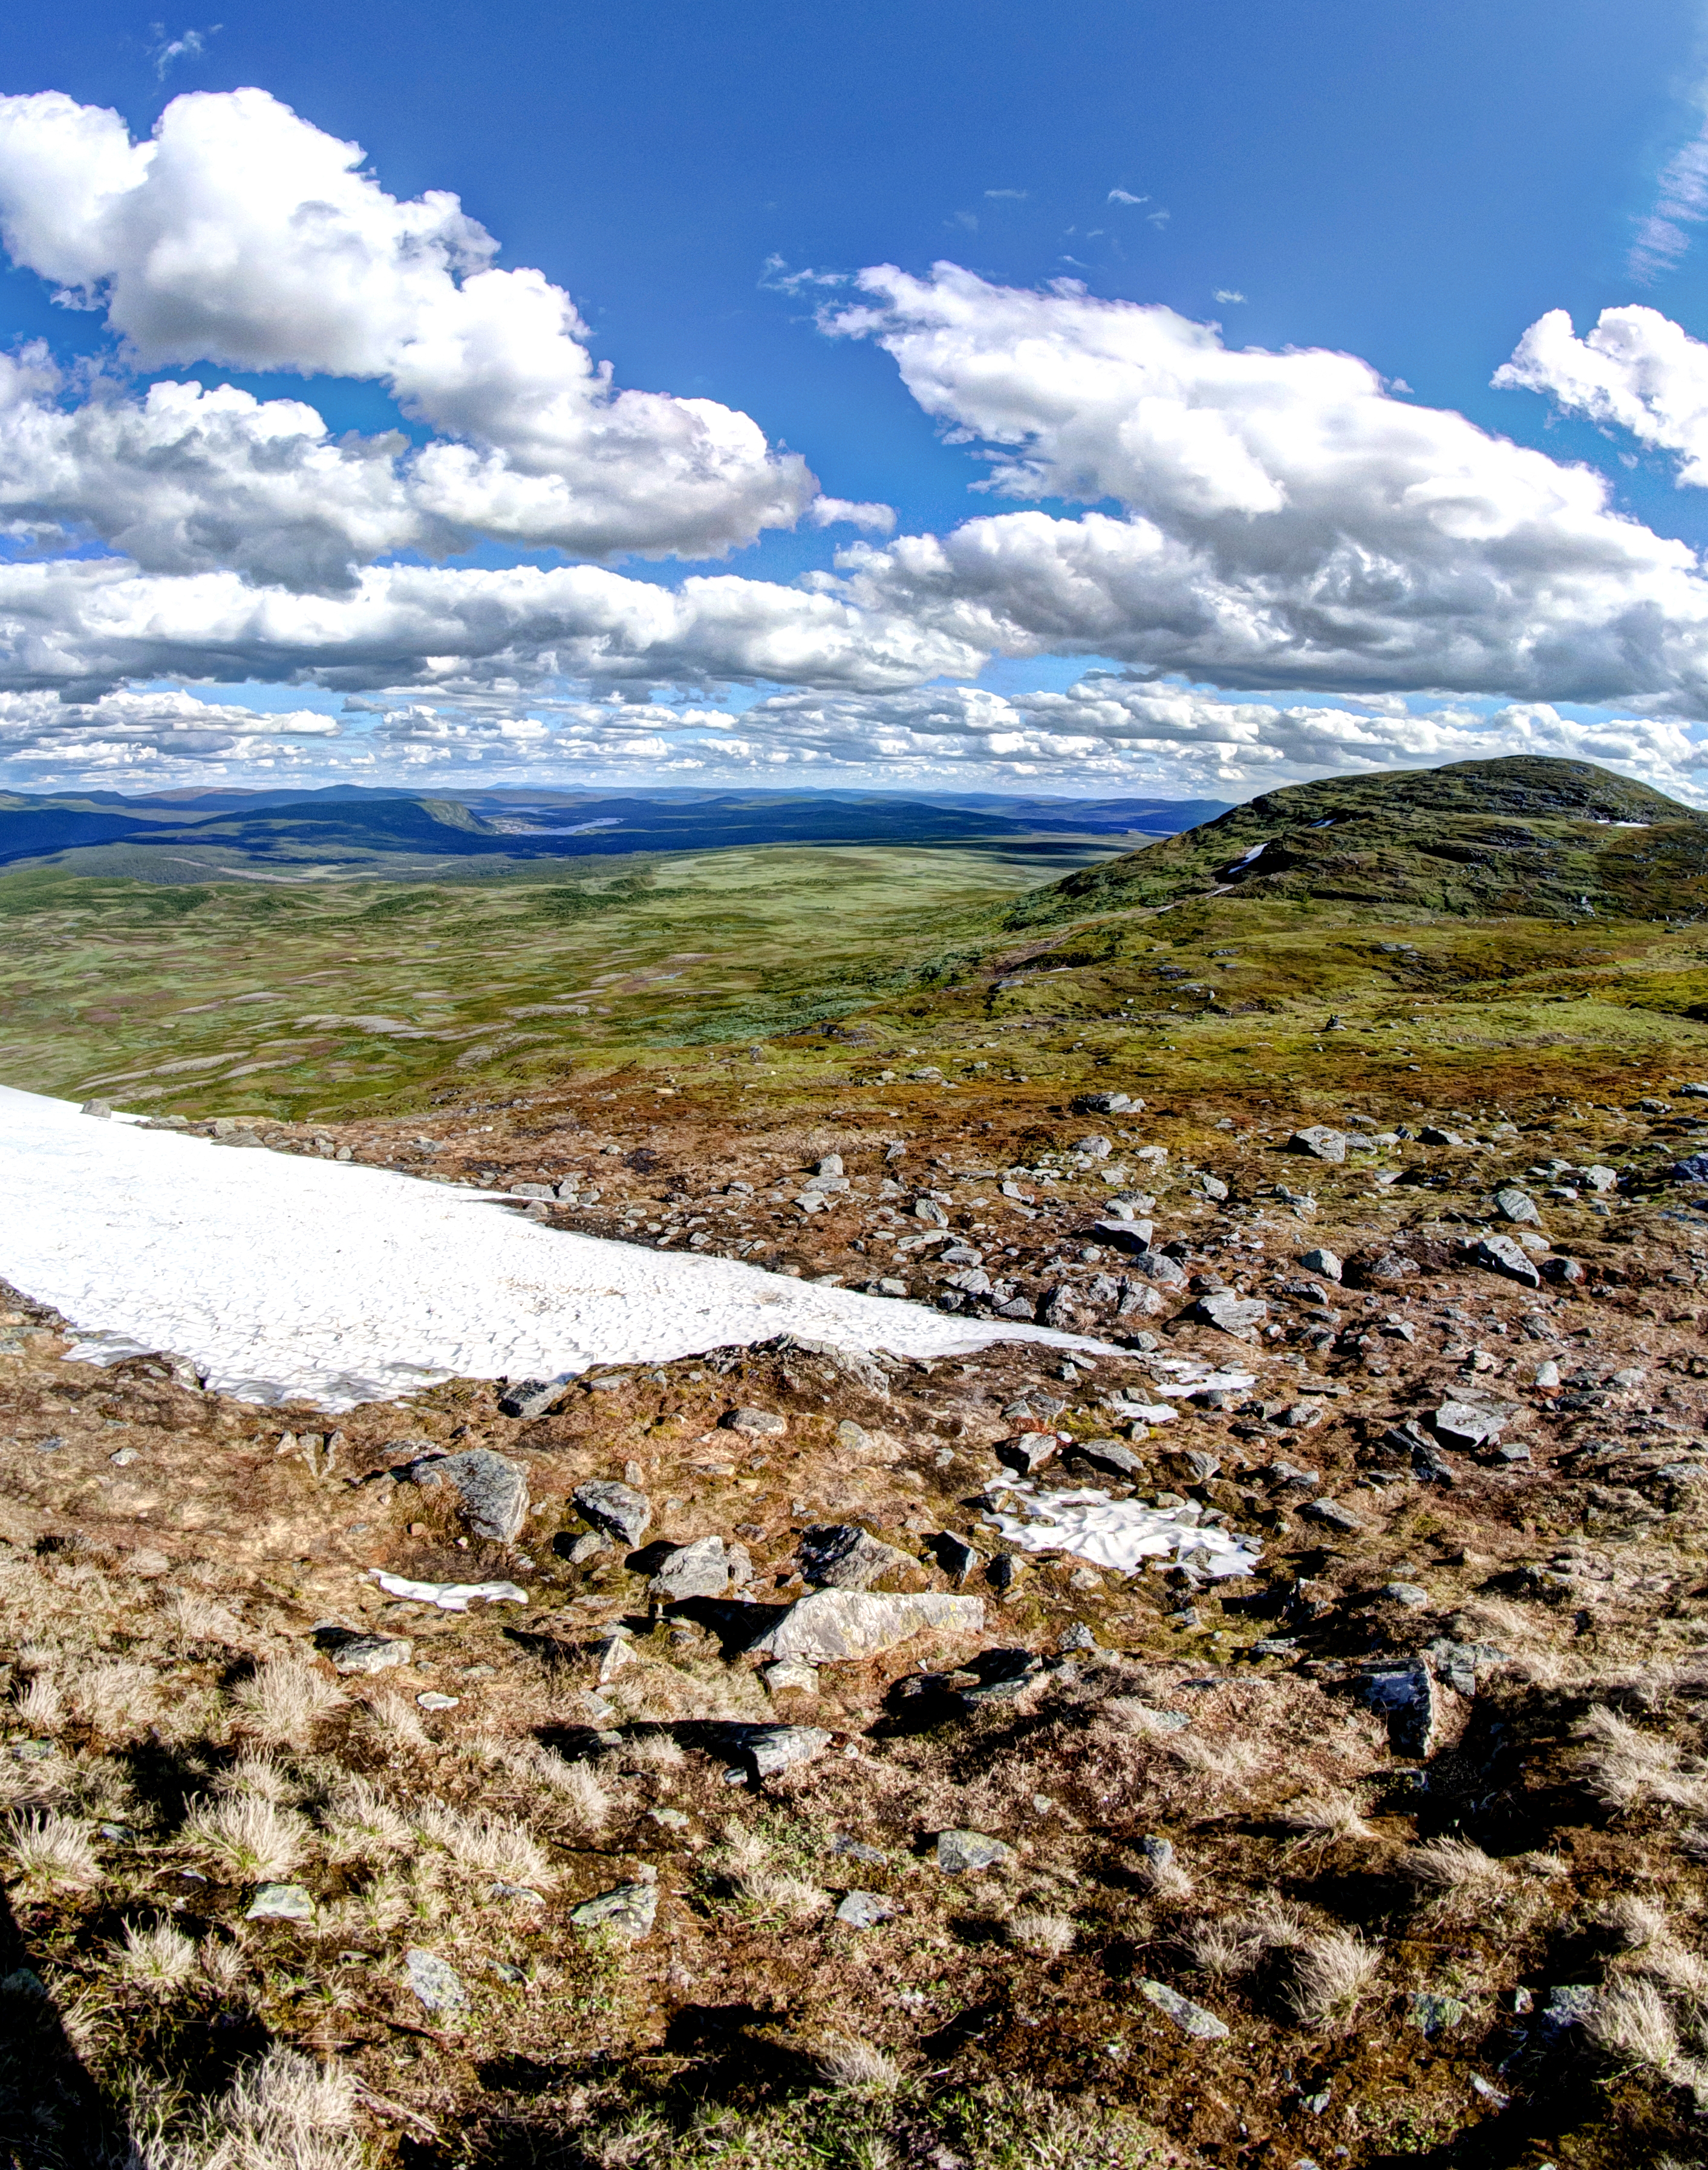
landscape, tree, treeline, nature, rock, wilderness, walking, mountain, cloud, sun, hill, valley, mountain range, dslr, green, nikon, highland, ridge, north, geology, daylight, sweden, birches, plateau, photoshop, day, forrest, sverige, fell, loch, ecosystem, norway, scandinavia, tundra, d5000, norden, skandinavien, skog, jmtland, rogen, fjll, tnndalen, hrjedalen, femundsmarka, funsdalen, scandes, funsfjllen, skanderna, landform, geographical feature, mountainous landforms